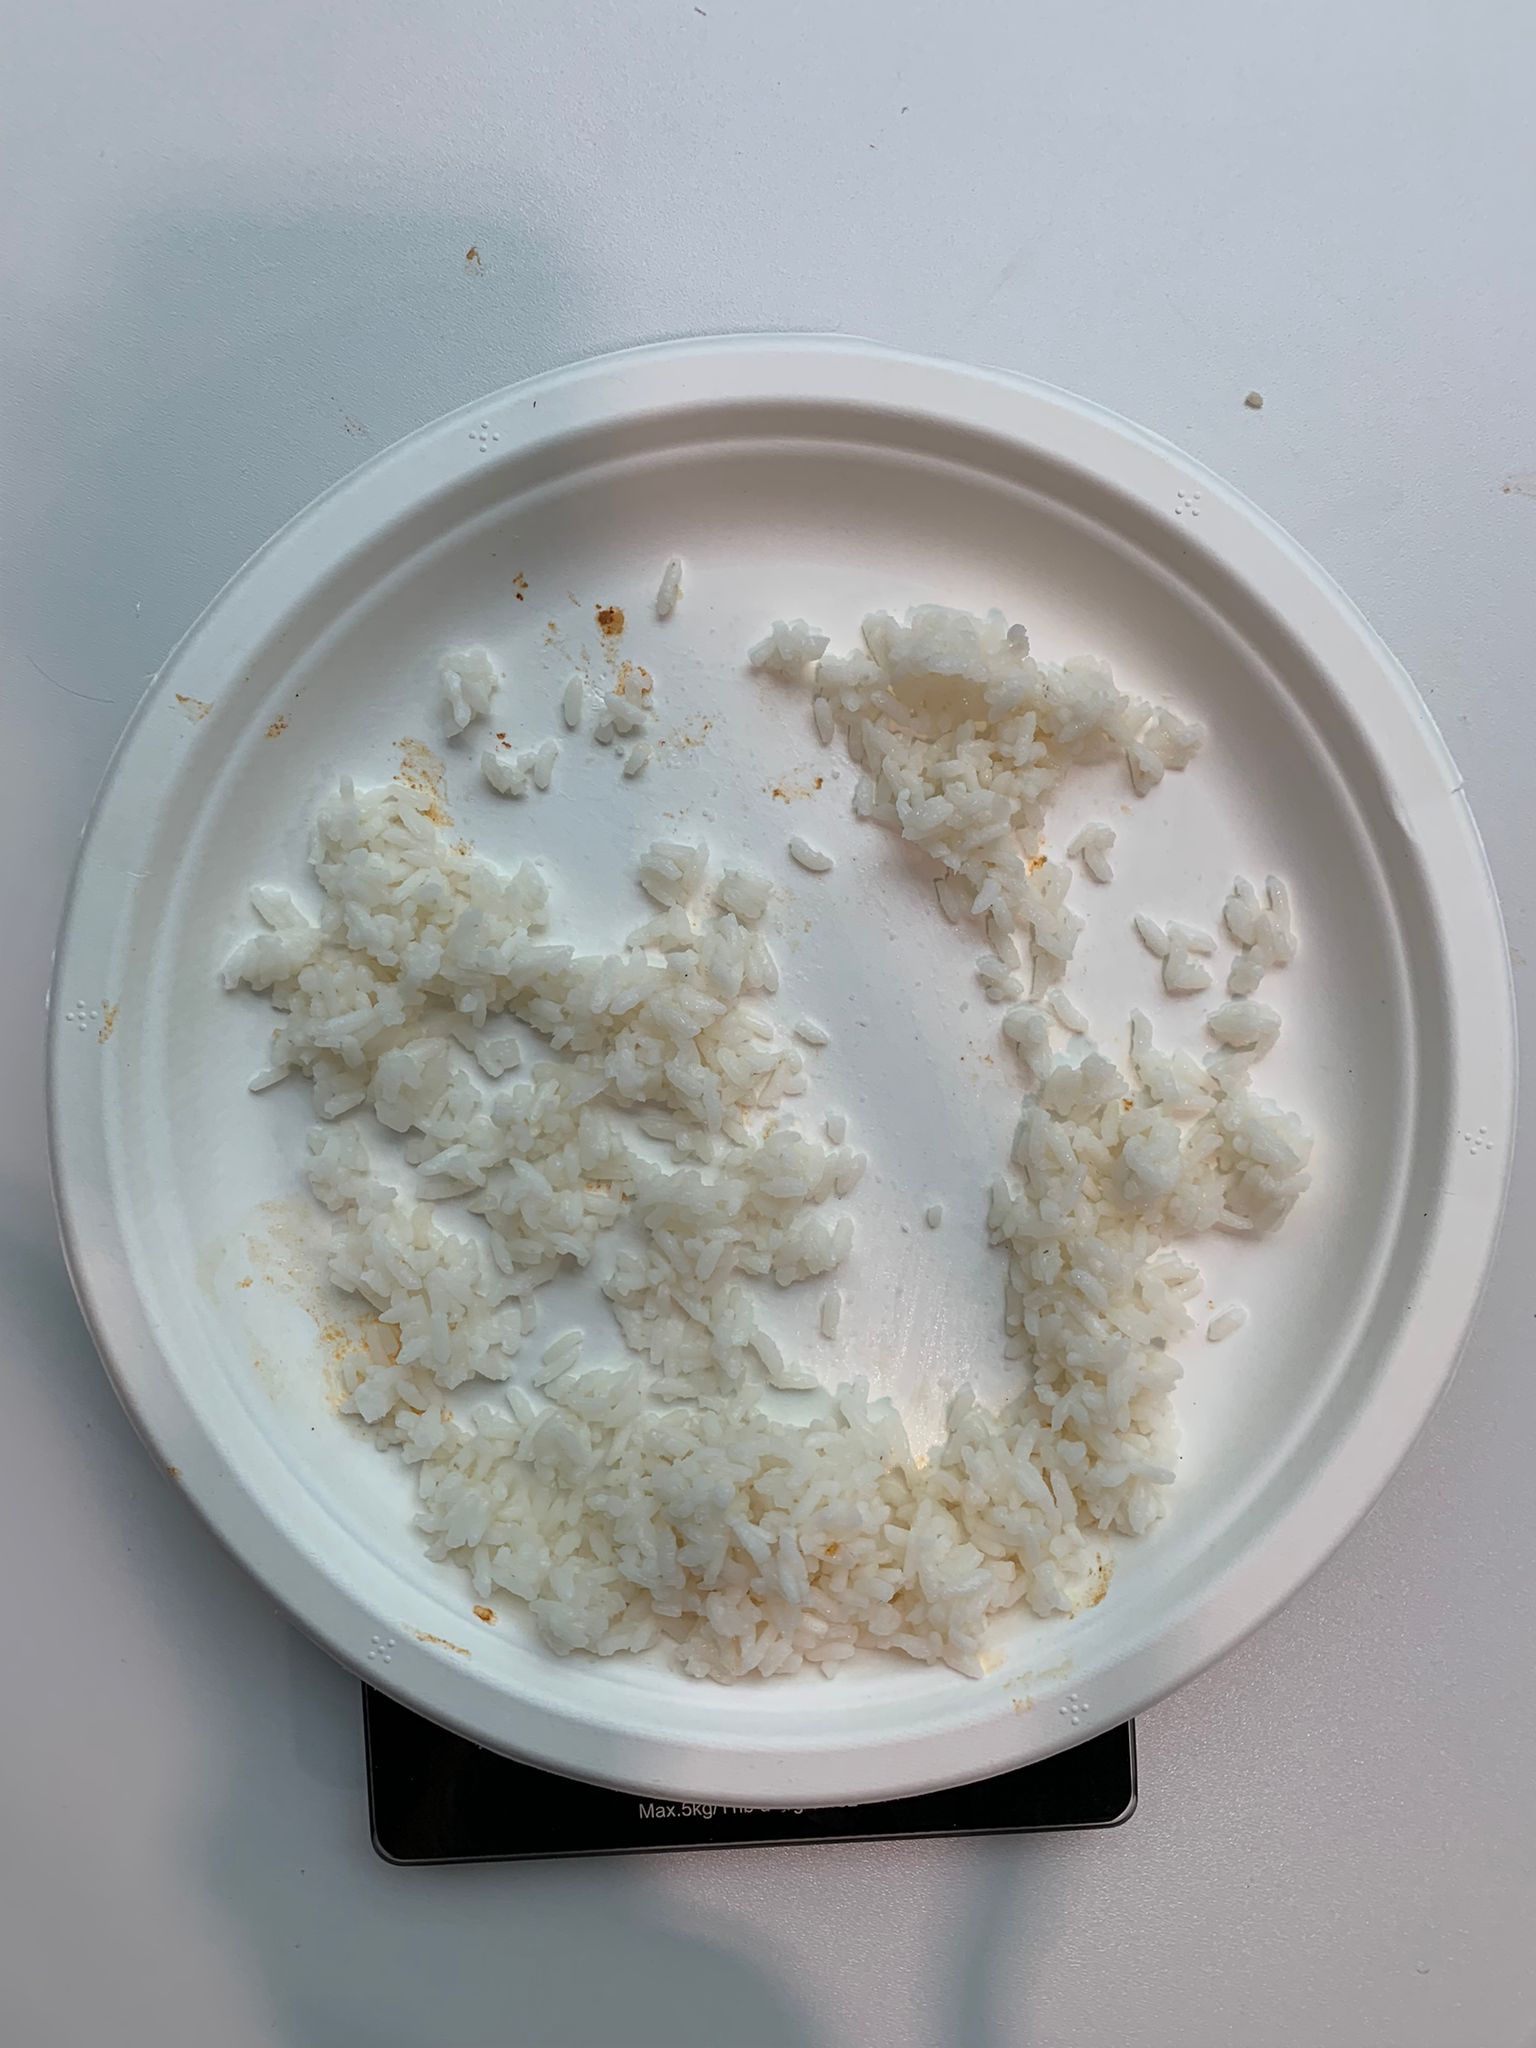
Ingredients: rice